Gelske Venema-Brouwer

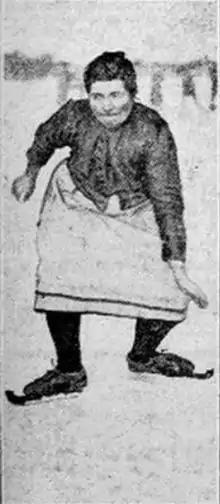
Brouwer in 1922

Gelske Venema-Brouwer (6 January 1876 — 20 January 1957) was a Dutch female kortebaanschaatsen speed skater. During her 28-year speed skating career she won a total of 77 prizes and 20 premiums.